Slavyanka, Azerbaijan

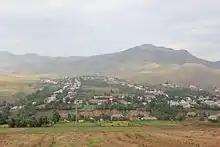
Doukhobor's village Slavyanka Credit: Asif Masimov

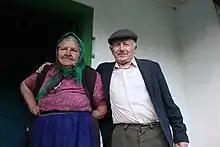
Doukhobors of Slavyanka

Despite significant emigration, Slavyanka still maintains ethnically Russian (Molokan and Doukhobor) population,